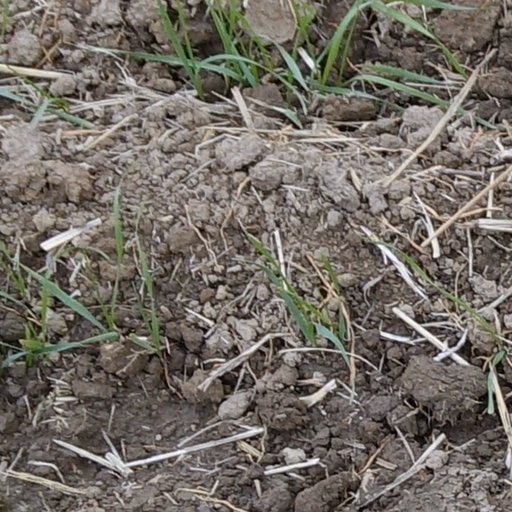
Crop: wheat